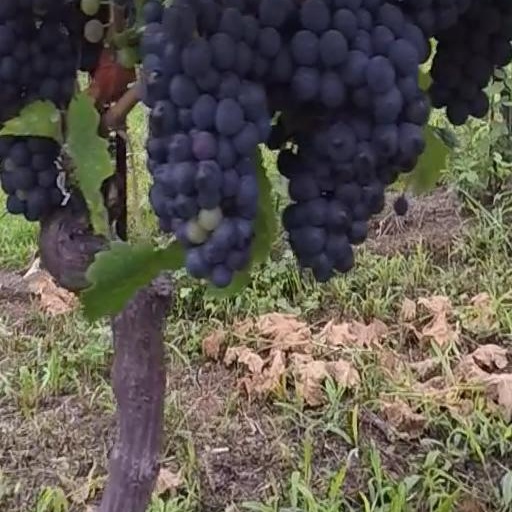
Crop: grape